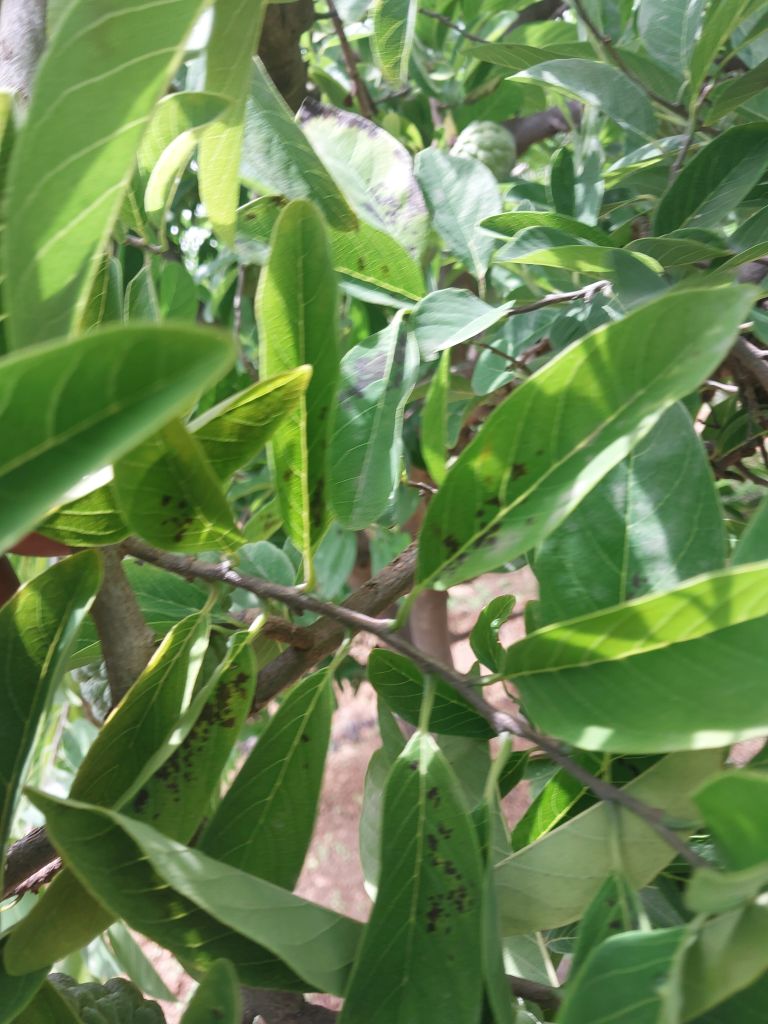
Disease label: Leaf spot on Leaves